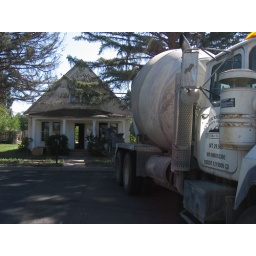
concrete truck in front of our house